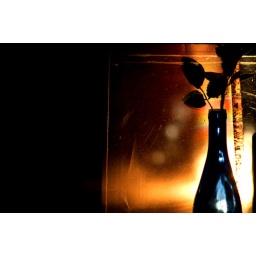
A bottle in the window